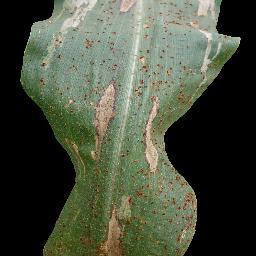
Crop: corn
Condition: (maize)_common_rust